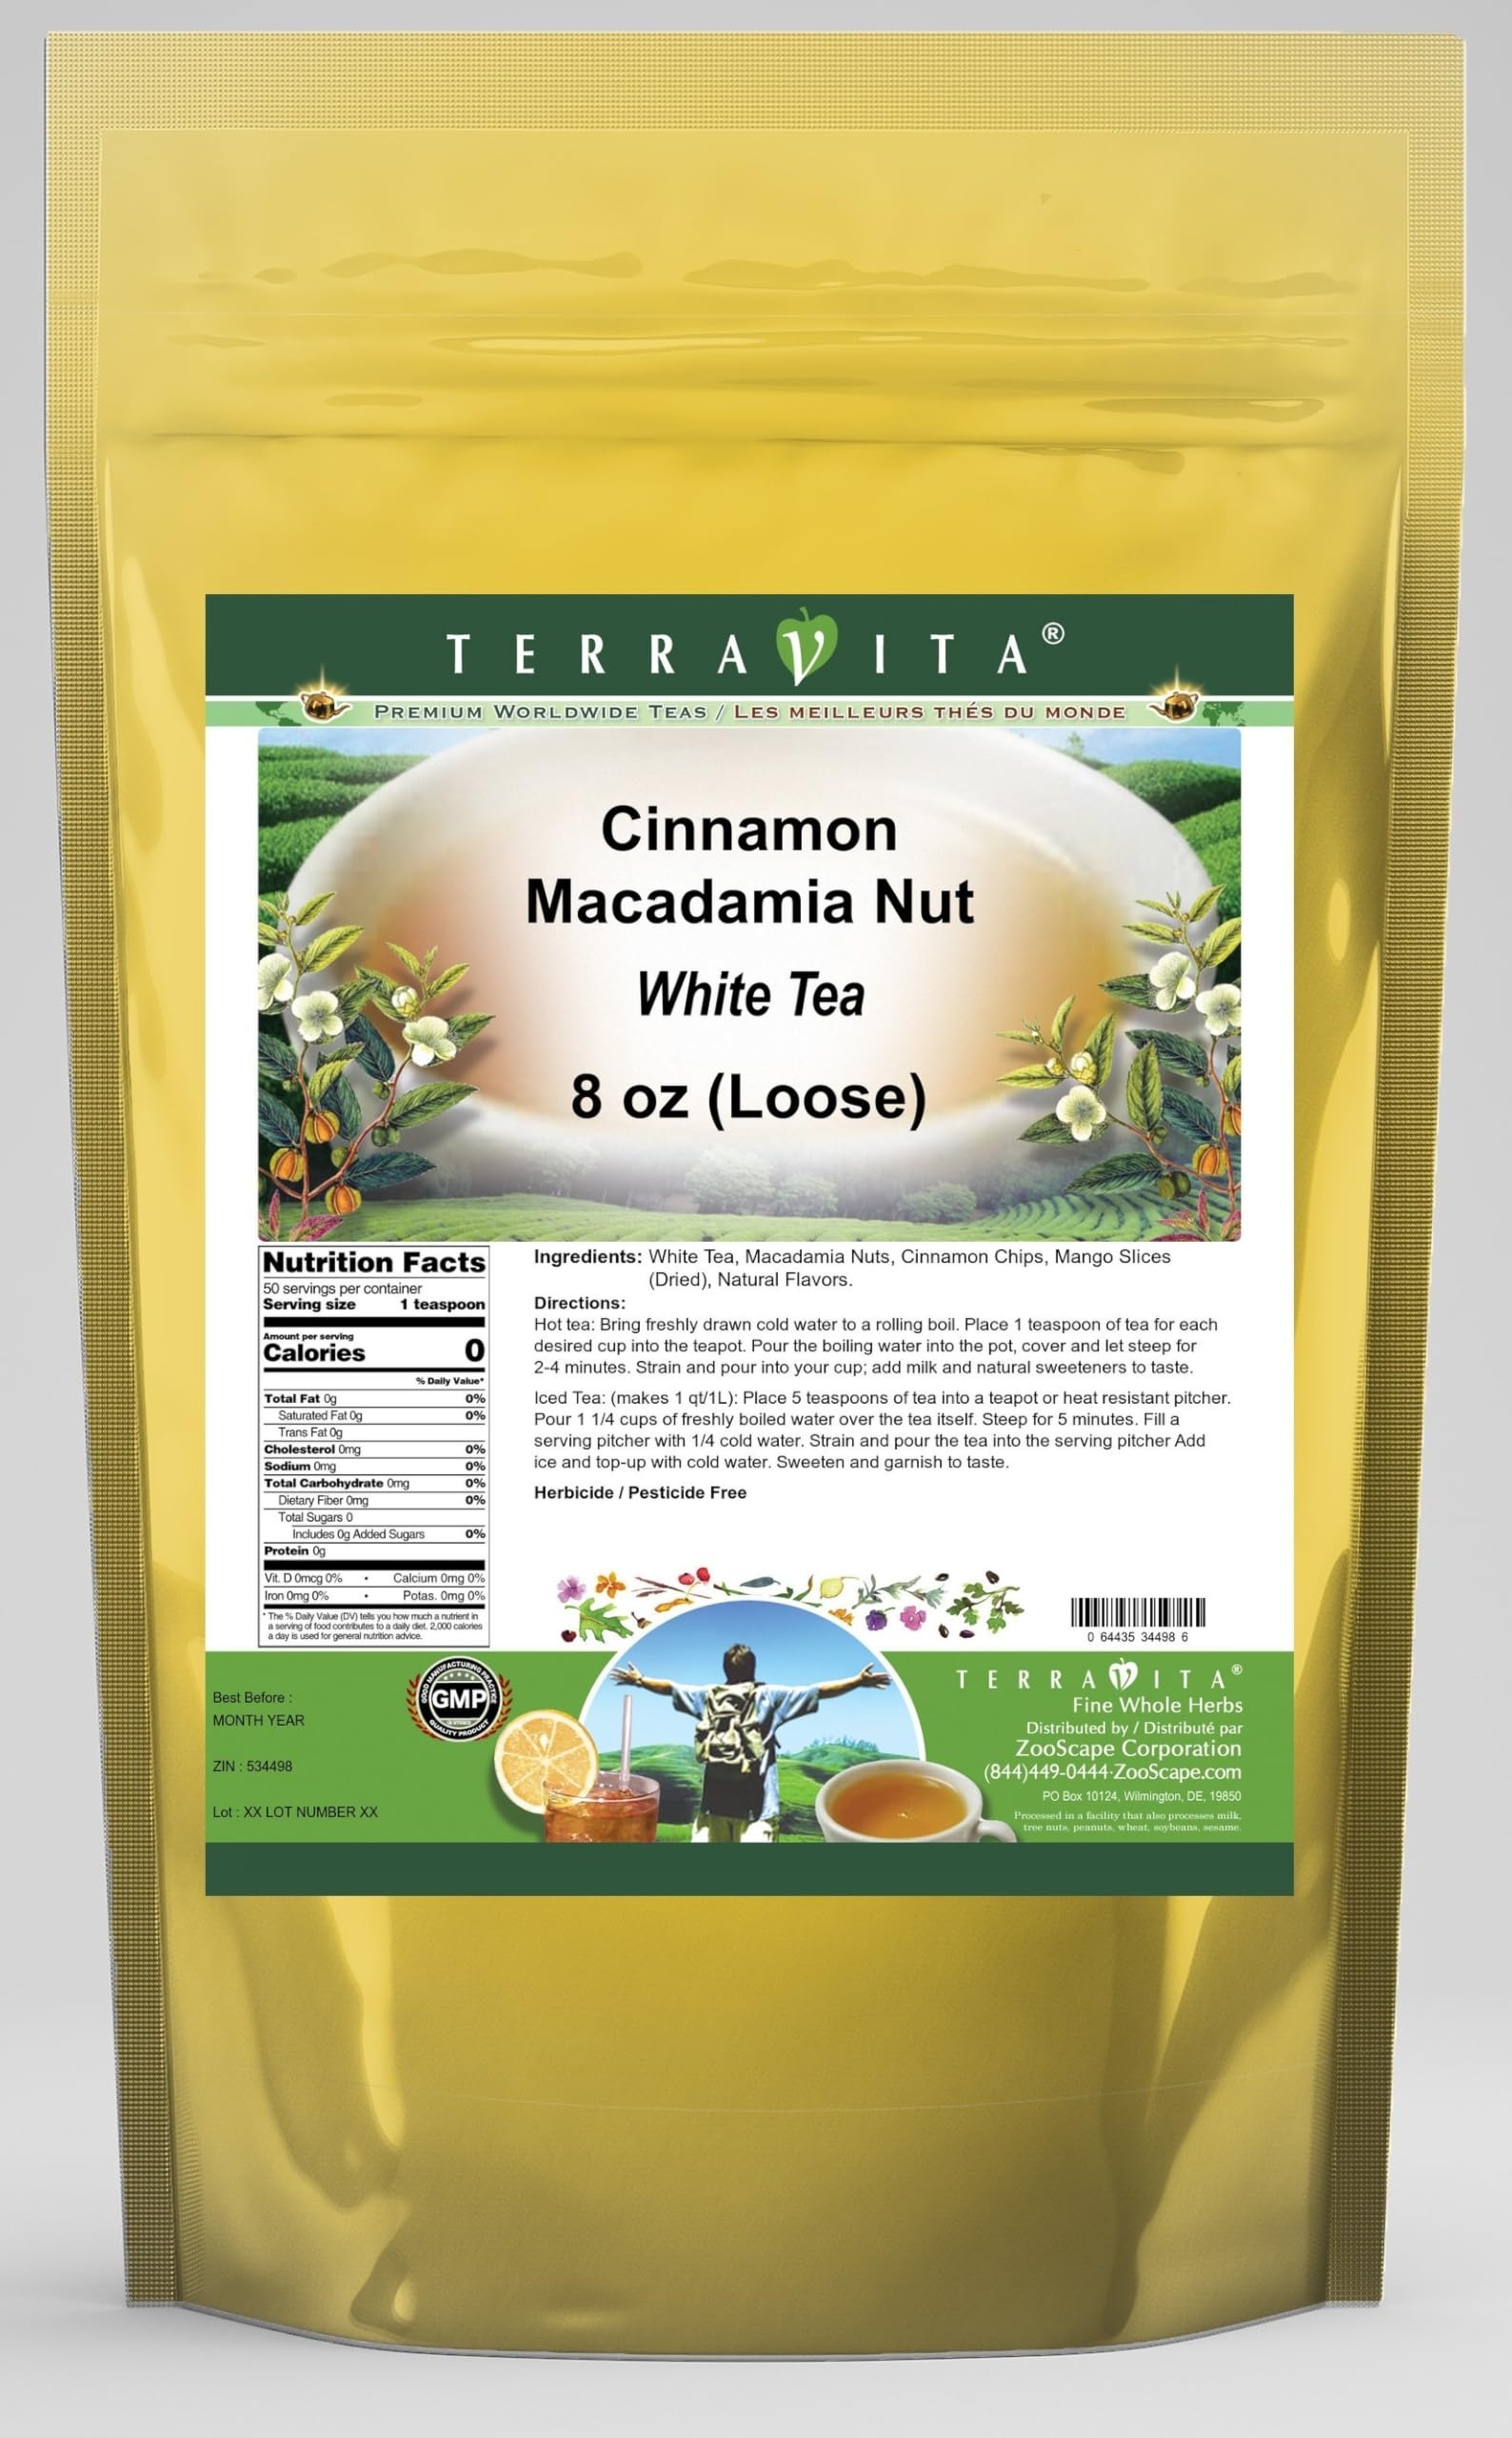
Item Name: Cinnamon Macadamia Nut White Tea (Loose) (8 oz, ZIN: 534498) - 2 Pack
Bullet Point 1: Our Cinnamon Macadamia Nut White Tea is a mouth-watering flavored White tea with Macadamia Nuts, Cinnamon Chips and Mango Slices that you can enjoy all year round! The aroma and Cinnamon Macadamia Nut flavor is a delight! - Ingredients: White tea, Macadamia Nuts, Cinnamon Chips, Mango Slices and Natural Cinnamon Macadamia Nut Flavor.
Bullet Point 2: No fillers.
Bullet Point 3: Manufacturer: TerraVita
Bullet Point 4: Size: 8 oz
Bullet Point 5: Loose Leaf White Tea - Packed in a convenient upright pouch!
Product Description: Our Cinnamon Macadamia Nut White Tea is a mouth-watering flavored White tea with Macadamia Nuts, Cinnamon Chips and Mango Slices that you can enjoy all year round! The aroma and Cinnamon Macadamia Nut flavor is a delight! - Ingredients: White tea, Macadamia Nuts, Cinnamon Chips, Mango Slices and Natural Cinnamon Macadamia Nut Flavor. - Hot tea brewing method: Bring freshly drawn cold water to a rolling boil. Place 1 teaspoon of tea for each desired cup into the teapot. Pour the boiling water into the pot, cover and let steep for 2-4 minutes. Strain and pour into your cup; add milk and natural sweeteners to taste. - Iced tea brewing method: (to make 1 liter/quart): Place 5 teaspoons of tea into a teapot or heat resistant pitcher. Pour 1 1/4 cups of freshly boiled water over the tea itself. Steep for 5 minutes. Fill a serving pitcher with 1/4 cold water. Strain and pour the tea into the serving pitcher Add ice and top-up with cold water. Sweeten and garnish to taste. - TerraVita is an exclusive line of premium-quality, natural source products that use only the finest, purest and most potent ingredients found around the world. TerraVita is hallmarked by the highest possible standards of purity, potency, stability and freshness. All of our products are prepared with the highest elements of quality control, from raw materials through the entire manufacturing process, up to and including the moment that the bottles or bags are sealed for freshness and shipped out to you. Our highest possible standards are certified by independent laboratories and backed by our personal guarantee. - TerraVita exists to meet and ensure your family's health and wellness without the harmful effects of chemicals and health products. We strive to make all of our products affordable and reliable and
Value: 16.0
Unit: Ounce

Price: 97.46